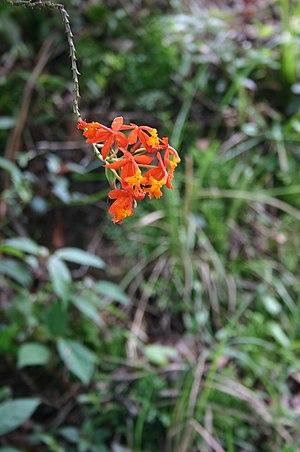
Epidendrum est un genre d'orchidées de 1 000 espèces, appelées communément épidendrons, originaires d'Amérique tropicale et semitropicale. Les espèces de ce genre sont très variées, aussi bien par la taille que par l'aspect. Elles peuvent être épiphytes, lithophytes ou terrestres. Grands amateurs de lumière certains épidendrons tolèrent même le plein soleil tel l'Epidendrum ibaguense. La multiplication peut se faire facilement par séparations des tiges ou des pseudobulbes. Les épidendrons font partie des premières orchidées qui furent importées en Europe.